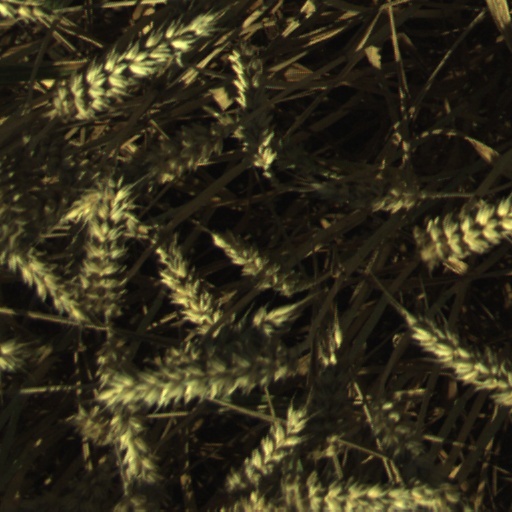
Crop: wheat